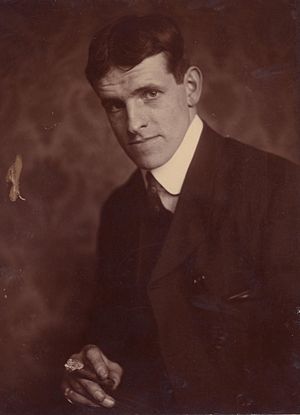
Jack Yeats
John 'Jack' Butler Yeats var en irsk kunstner. Han tidlige stil mindede om illustratorens og tangerede næsten tegneserietegnerens. Han begyndte først at arbejde i olie i 1906, og hans tidlige billeder er simplistiske afbildninger af landskaber og personer fortrinsvist fra det vestlige Irland. Der kan spores en vis grad af symbolisme og romantik i hans værker, men tydeligst er en voldsom ekspressionisme og modernisme.